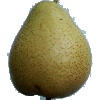
Label: pear_forelle